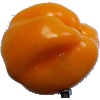
Label: Pepper Yellow 1